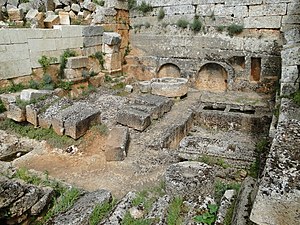
Døde byer / Bedriftsformer og indkomstkilder i antikken
Døde byer kaldes ruinerne af de tidligere omkring 700 landsbylignende bosættelser fra senromersk og tidlig byzantinsk tid i det nordsyriske kalkstensmassiv, et område som på den tid kaldtes Belus. Bosættelsernes blomstringstid begyndte i 300-tallet e.Kr. og var baseret på dyrkning og salg af oliven, vin og korn. Indtægterne fra det overvejende feudalt organiserede samfund blev investeret af de græsktalende jordejere i overdådigt udførte villaer, offentlige bygninger og frem for alt i massive kalkstenskirker. De fleste af beboerne konverterede til kristendommen i løbet af 300-tallet. I de døde byers område fandt udviklingen af det syriske kirkebyggeri sted fra den enkle kirke i landsbyerne til katedralerne i byerne. I begyndelsen af 600-tallet – endnu før den arabiske erobring – begyndte den økonomiske nedgang af grunde, der endnu kun gøres formodniger om. I de to følgende århundreder blev landsbyerne gradvist forladt.